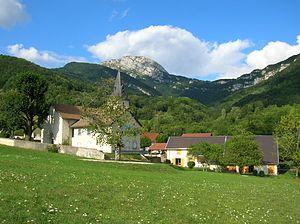
village Mont-Saint-Martin, Isère
Mont-Saint-Martin est une commune française située dans le département de l'Isère en région Auvergne-Rhône-Alpes.